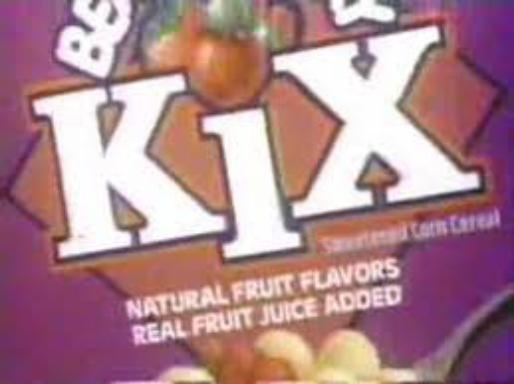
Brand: Berry Berry Kix
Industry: Food